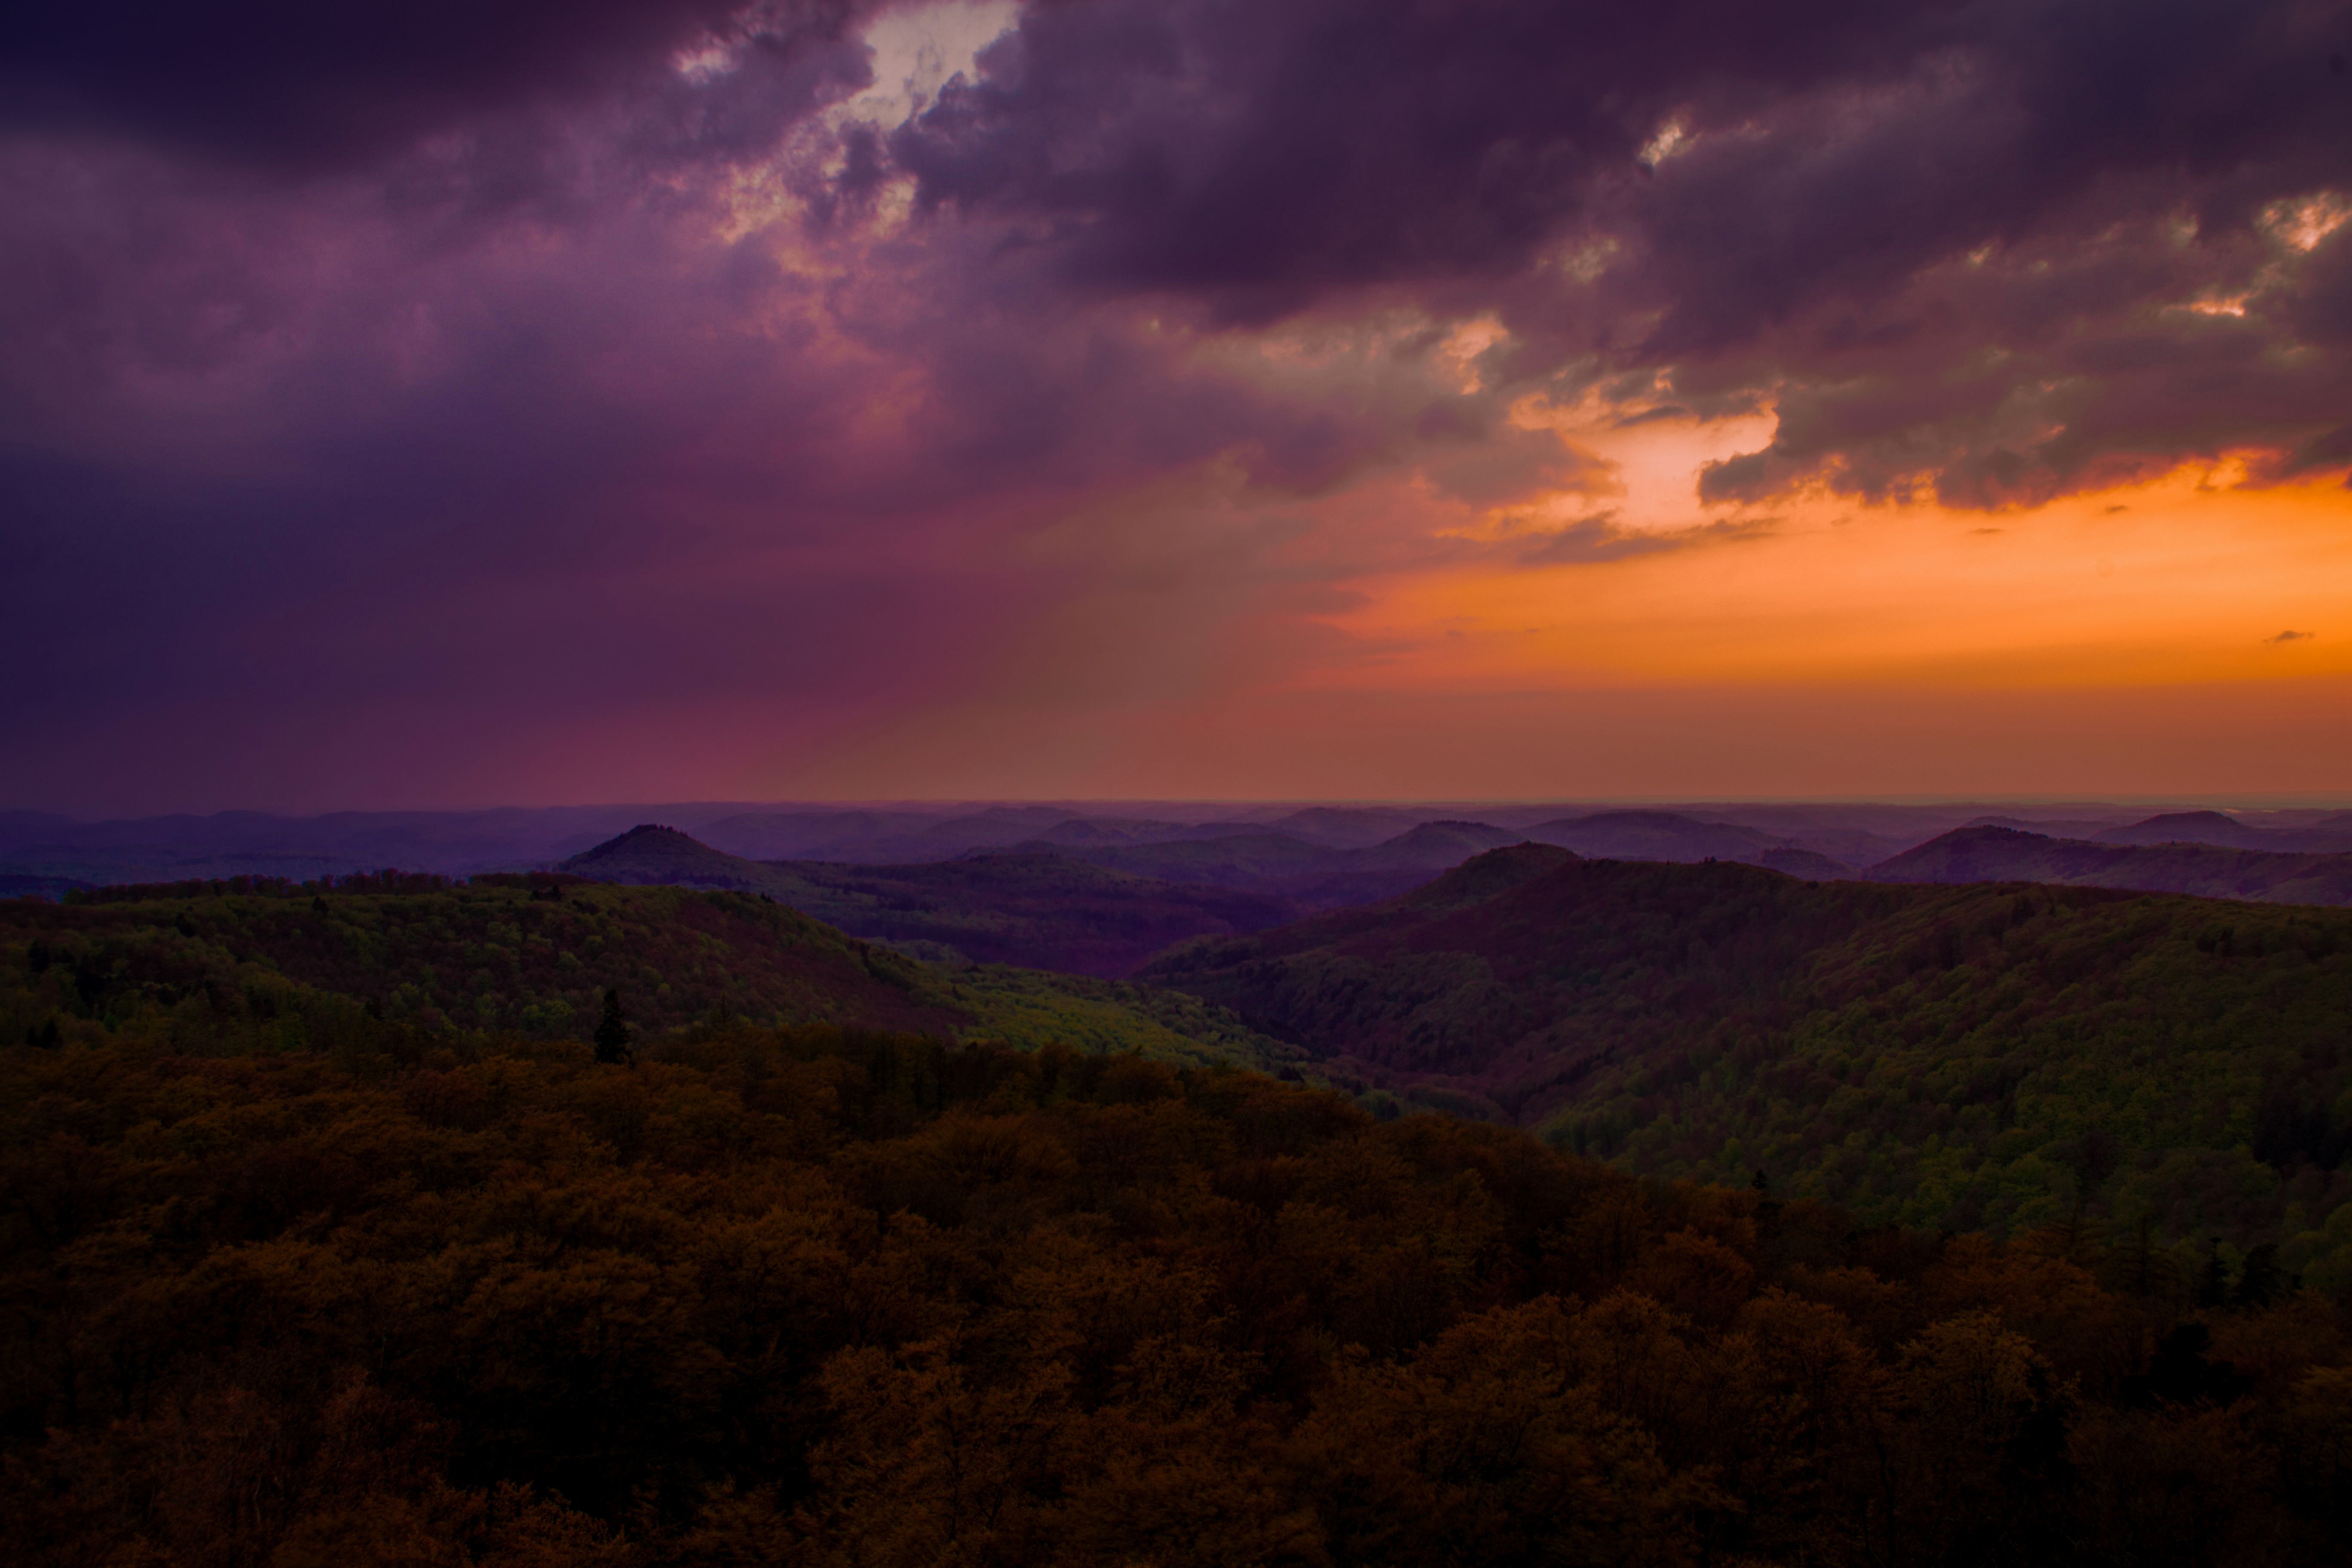
landscape, nature, horizon, mountain, cloud, sky, sunrise, sunset, morning, hill, dawn, dusk, evening, plain, plateau, loch, afterglow, atmospheric phenomenon, mountainous landforms